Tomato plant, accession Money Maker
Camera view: tilt-top (135 deg); turntable rotation: 30 degrees
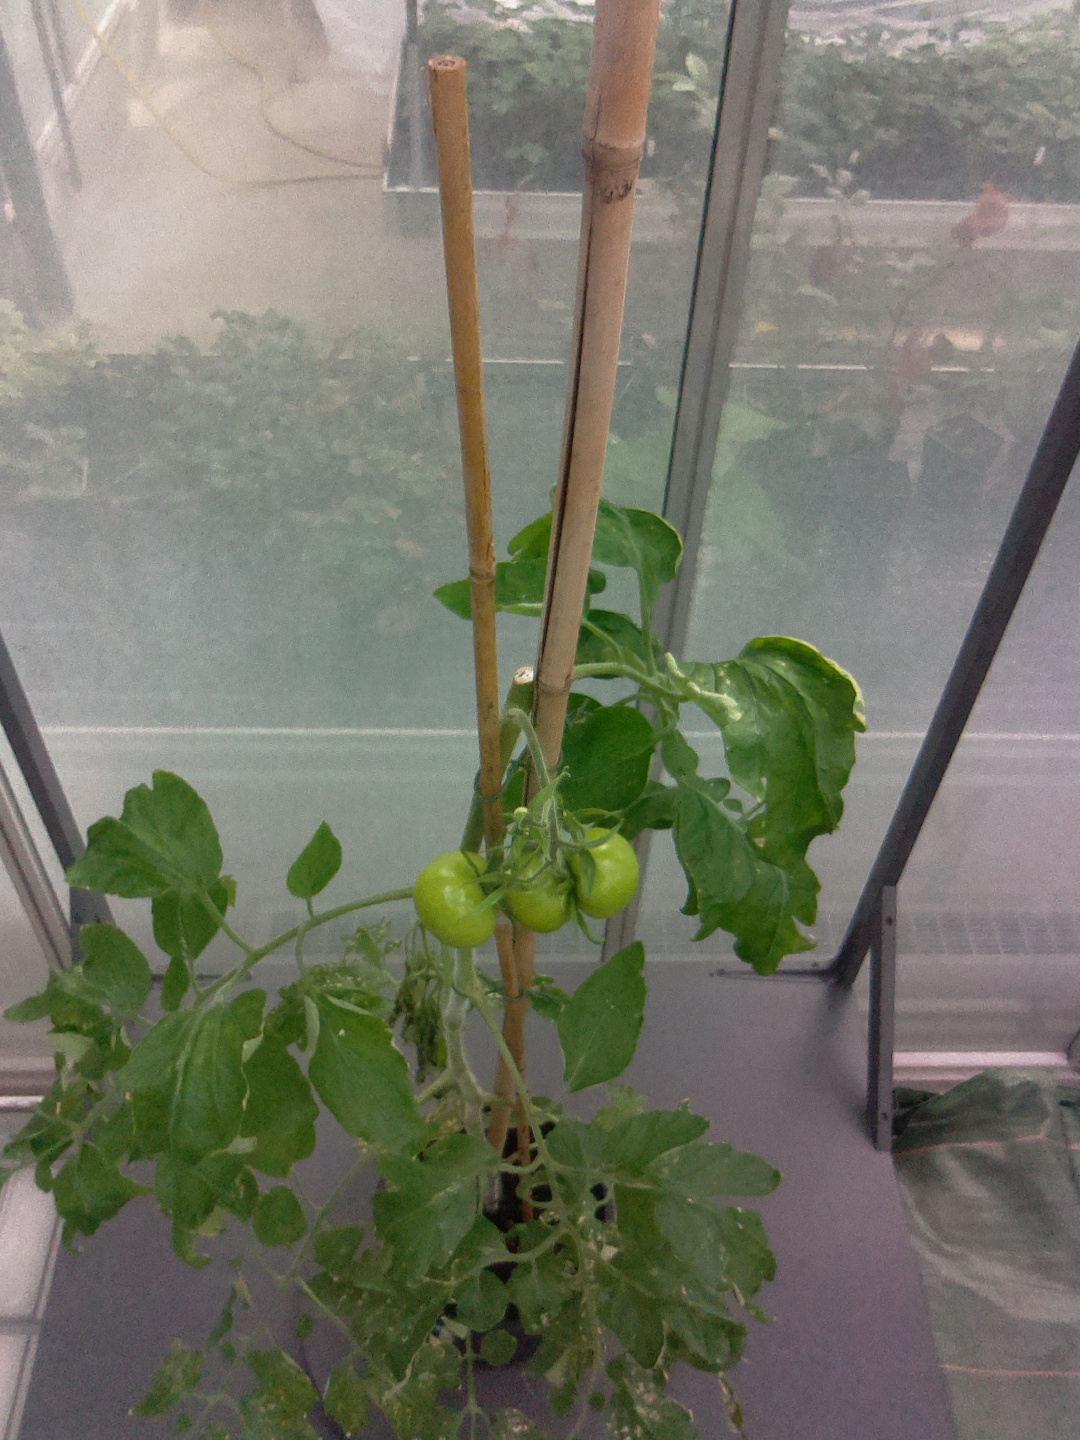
BBCH growth stage 73: 30%-40% of final fruit size